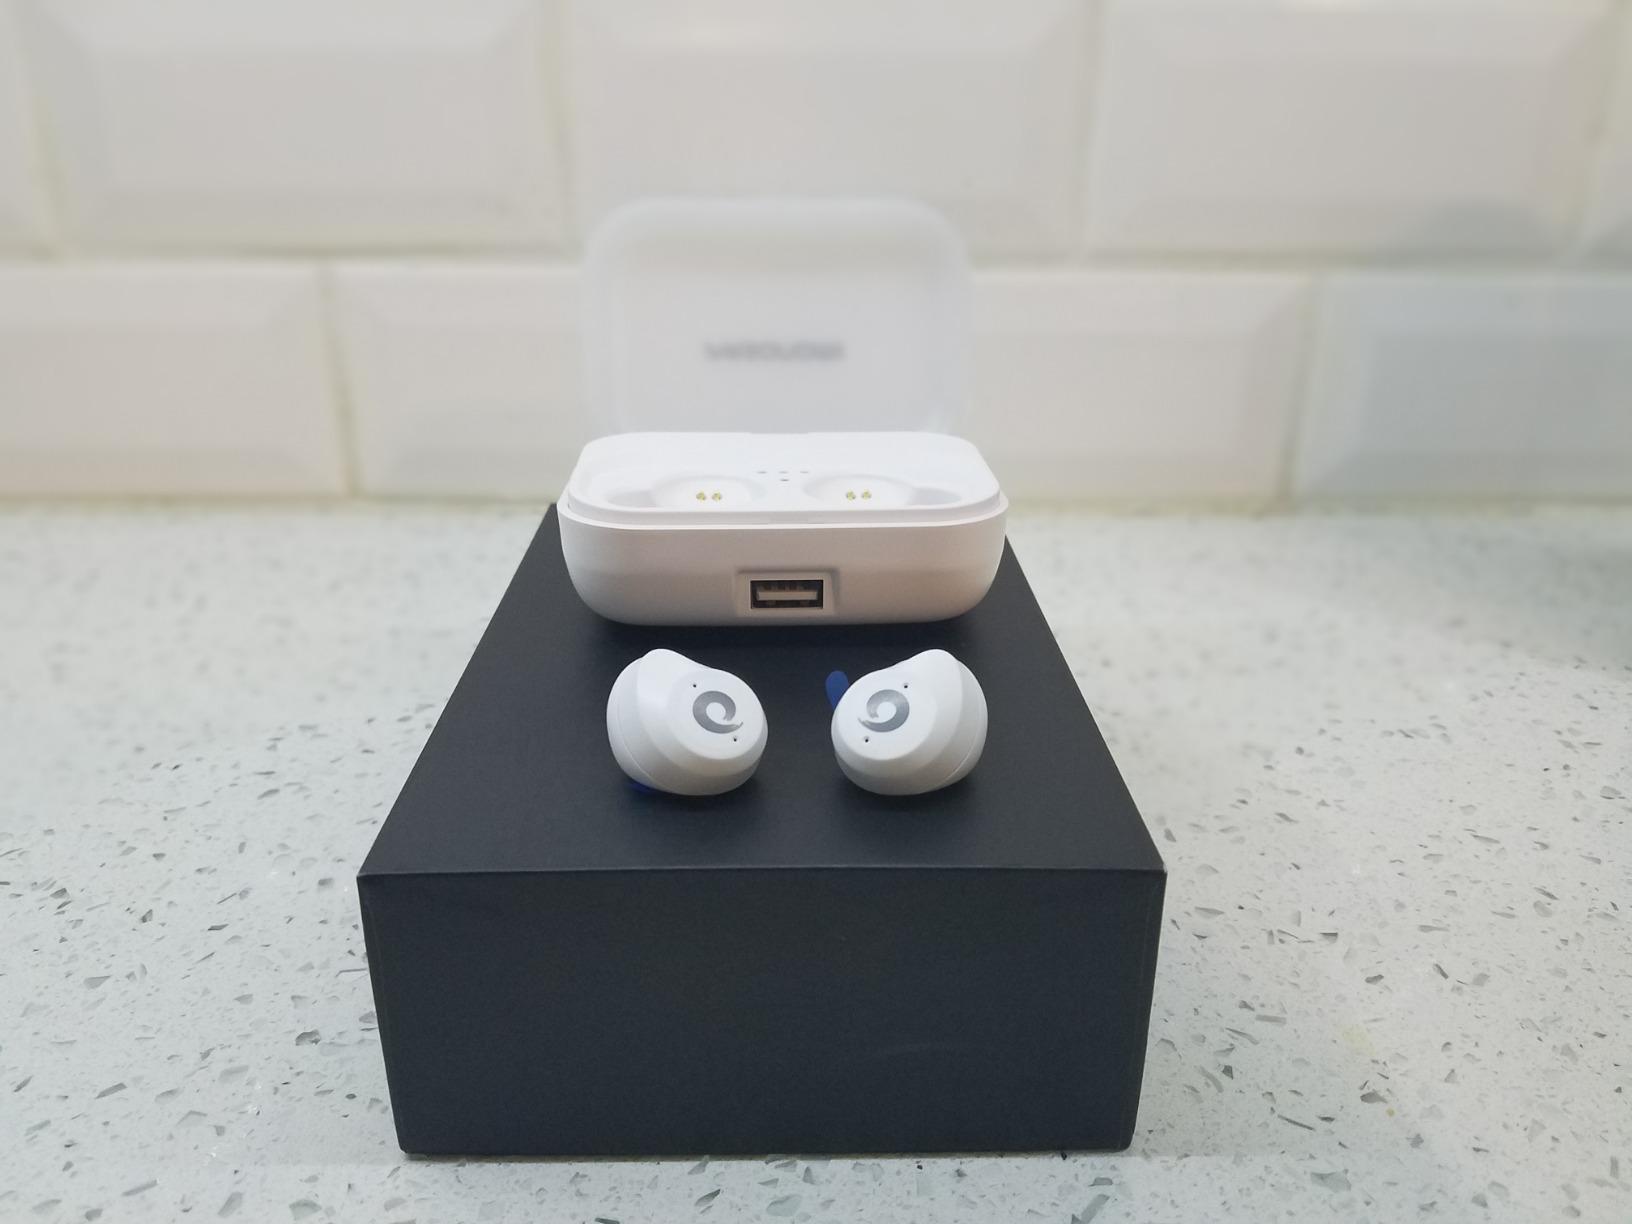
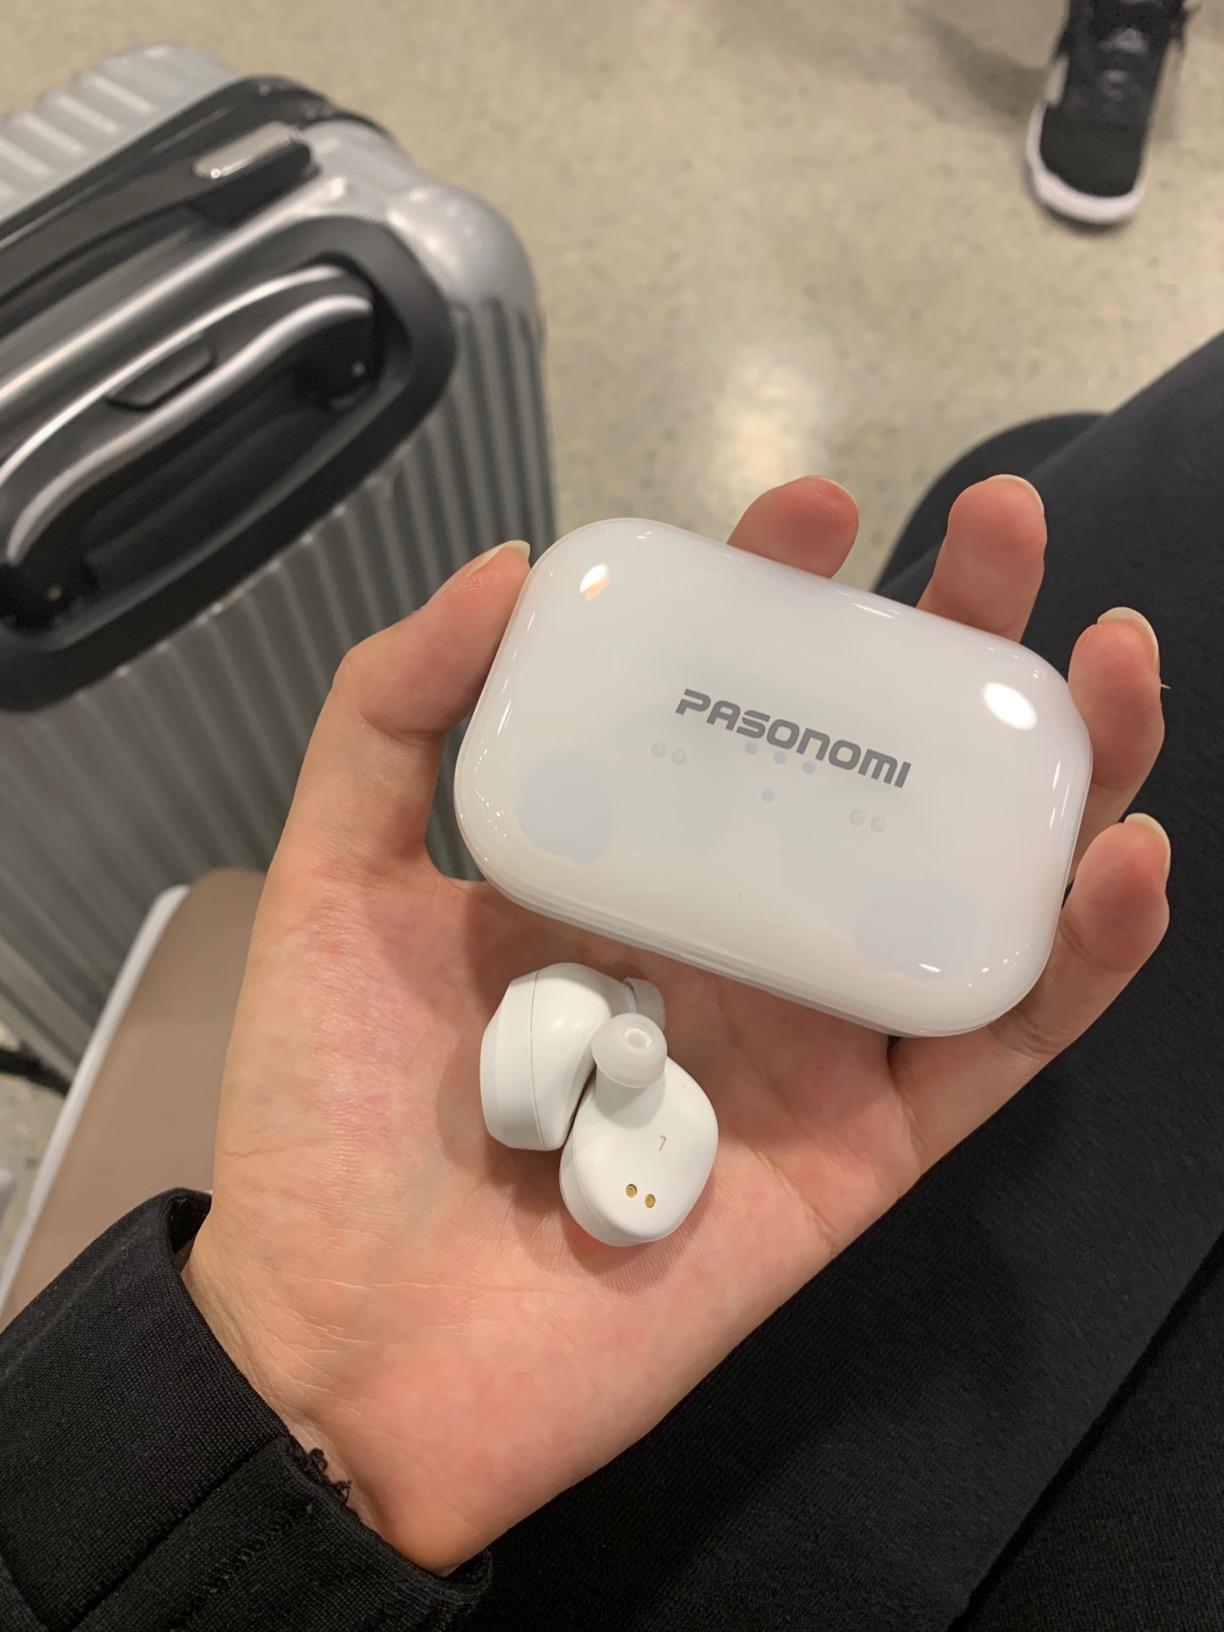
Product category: earbuds
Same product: yes